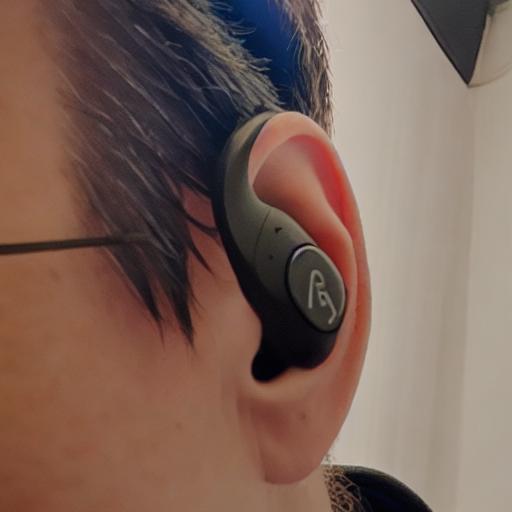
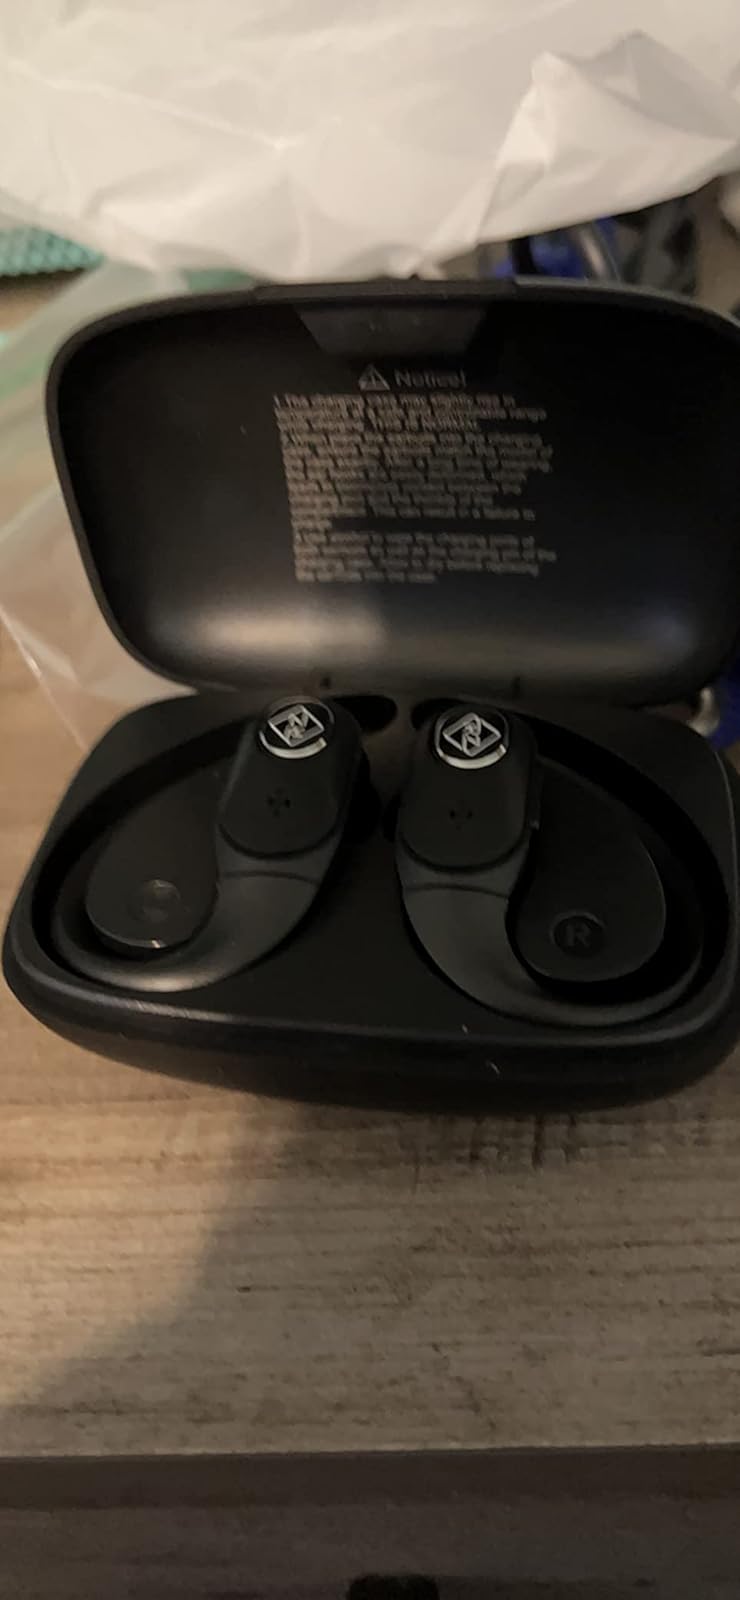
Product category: earbuds
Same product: no